Ferdinand N. Kahler

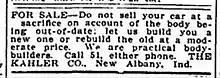
The Kahler Co. classified newspaper advertisement - The Courier Journal, Louisville, Kentucky, February 11, 1912

Kahler built the last home constructed on Cedar Bough Place, after purchasing the two lots in 1901. In October, 1919 Kahler obtained a building permit for "a bungalow in Cedar Bough". Kahler's home was built in the Airplane Bungalow style of American Craftsman architecture. In 2008 the house was listed on the National Register of Historic Places (along with every house on the street). In 2011, the Kahler home earned a New Albany Historic Preservation Commission "Facelift Award" for "outstanding restoration and rehabilitation".